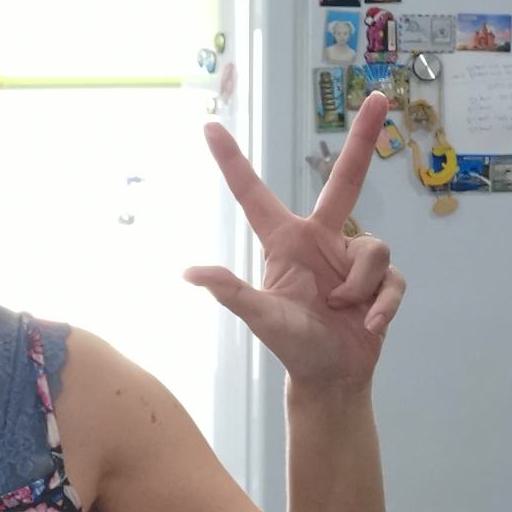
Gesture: three2